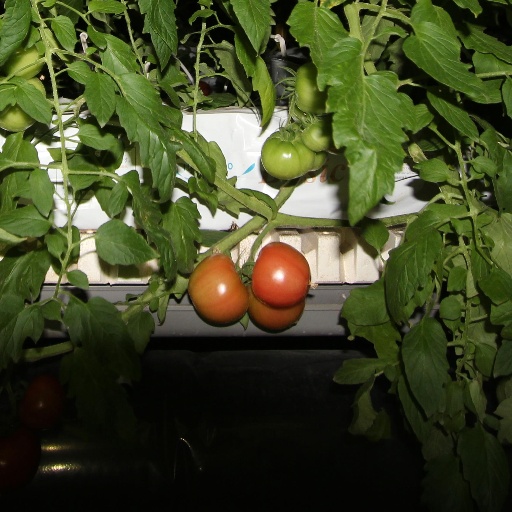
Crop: tomato